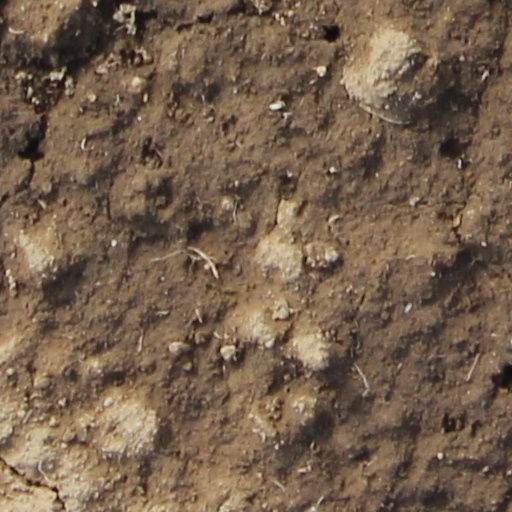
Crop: wheat